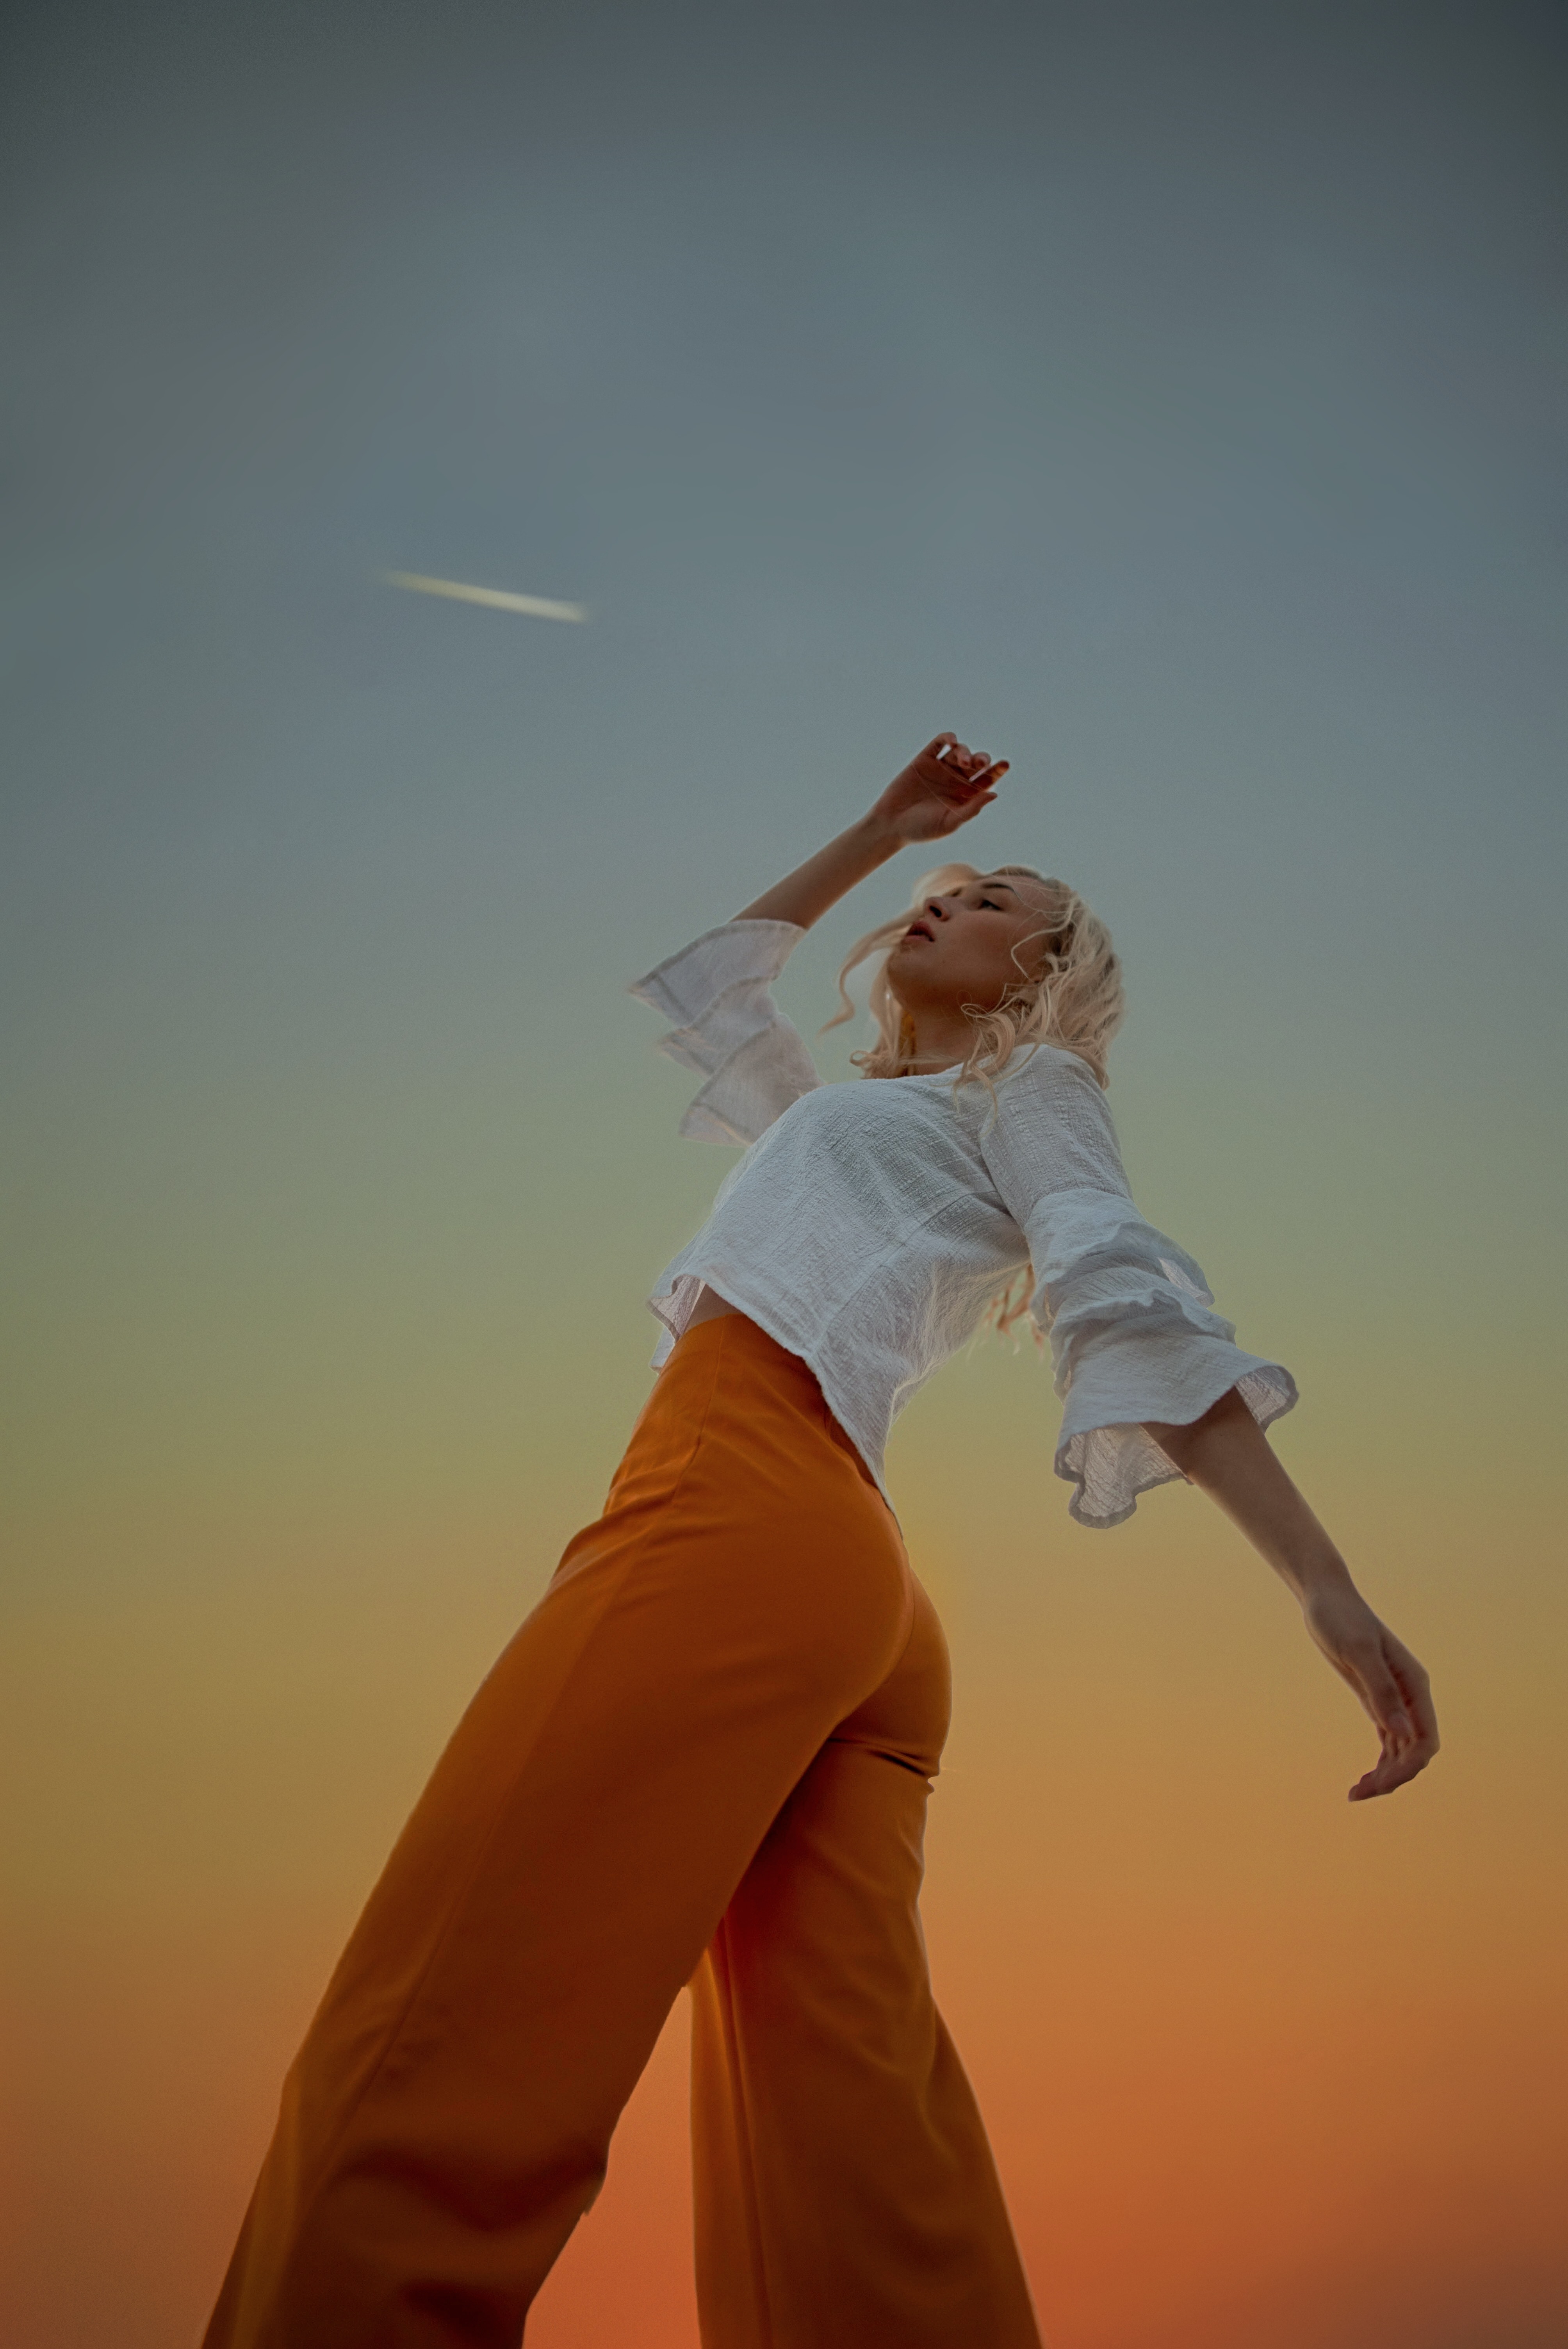
natural, sky, cloud, flash photography, People in nature, happy, gesture, elbow, waist, landscape, knee, human leg, balance, backlighting, performing arts, t shirt, aeolian landform, entertainment, lens flare, recreation, fun, ceiling, sportswear, jumping, horizon, abdomen, shadow, performance art